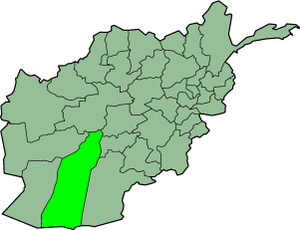
2007 en Afghanistan - 2008 en Afghanistan - 2009 en Afghanistan - 2010 en Afghanistan - 2011 en Afghanistan